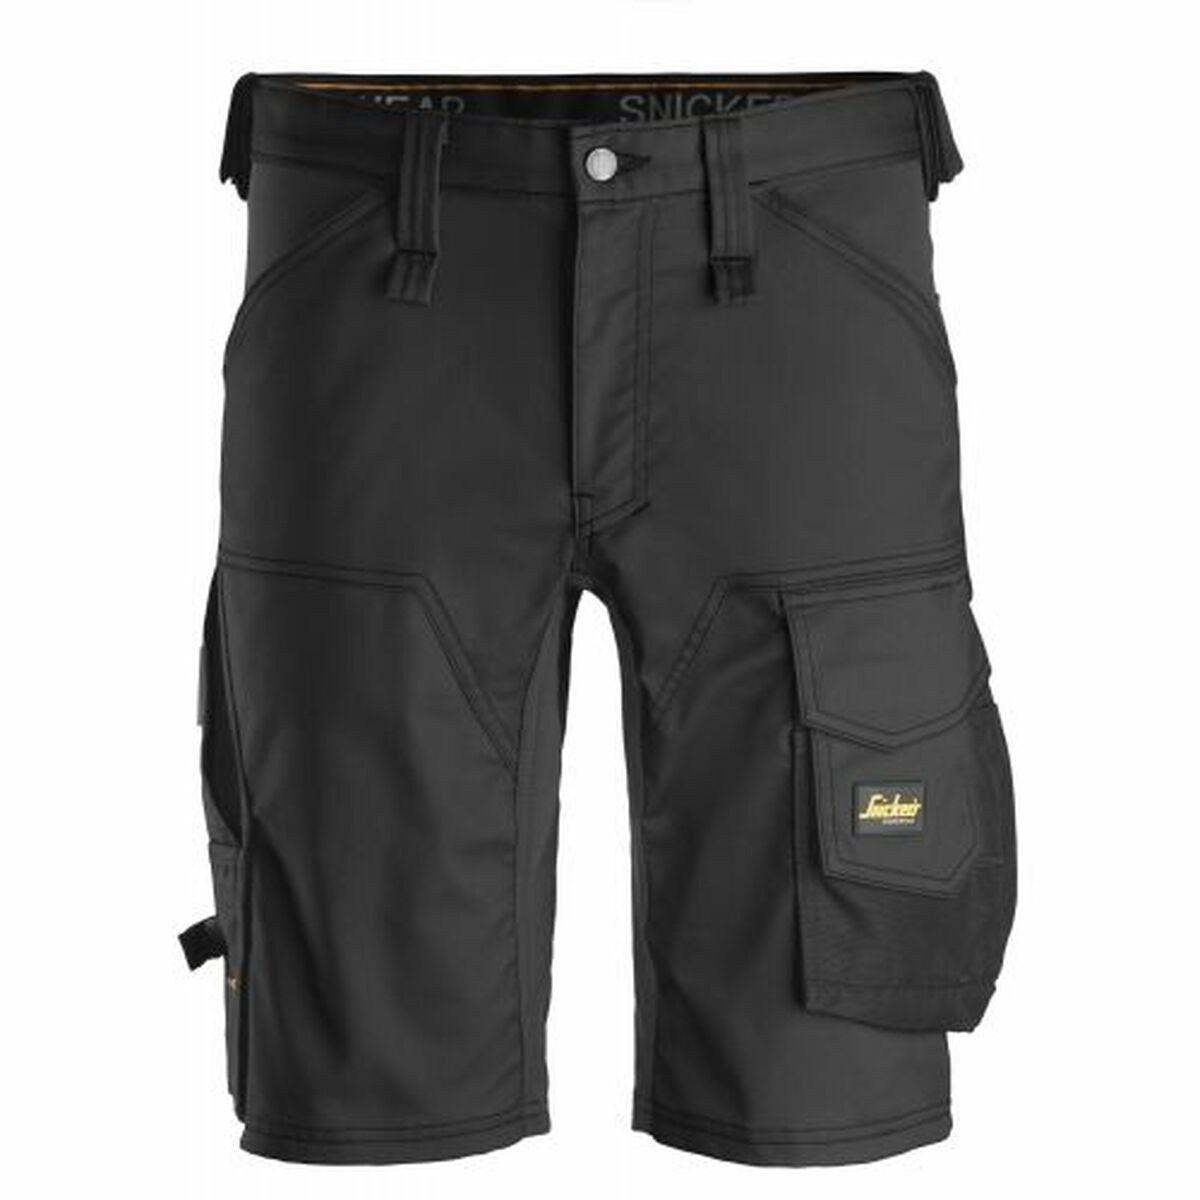
Work pants Snickers Workwear Black
Brand: Snickers Workwear
If you are thinking of renewing your wardrobe, buy Work pants Snickers Workwear Black and other Snickers Workwear products ! The best quality at the best price is now within reach! Type: Shorts Characteristics: Elastic Washing instructions: Do not use bleach Material: Cotton Polyester Colour: Black
Category: Apparel & Accessories > Clothing > Uniforms & Workwear > Contractor Pants & Coveralls